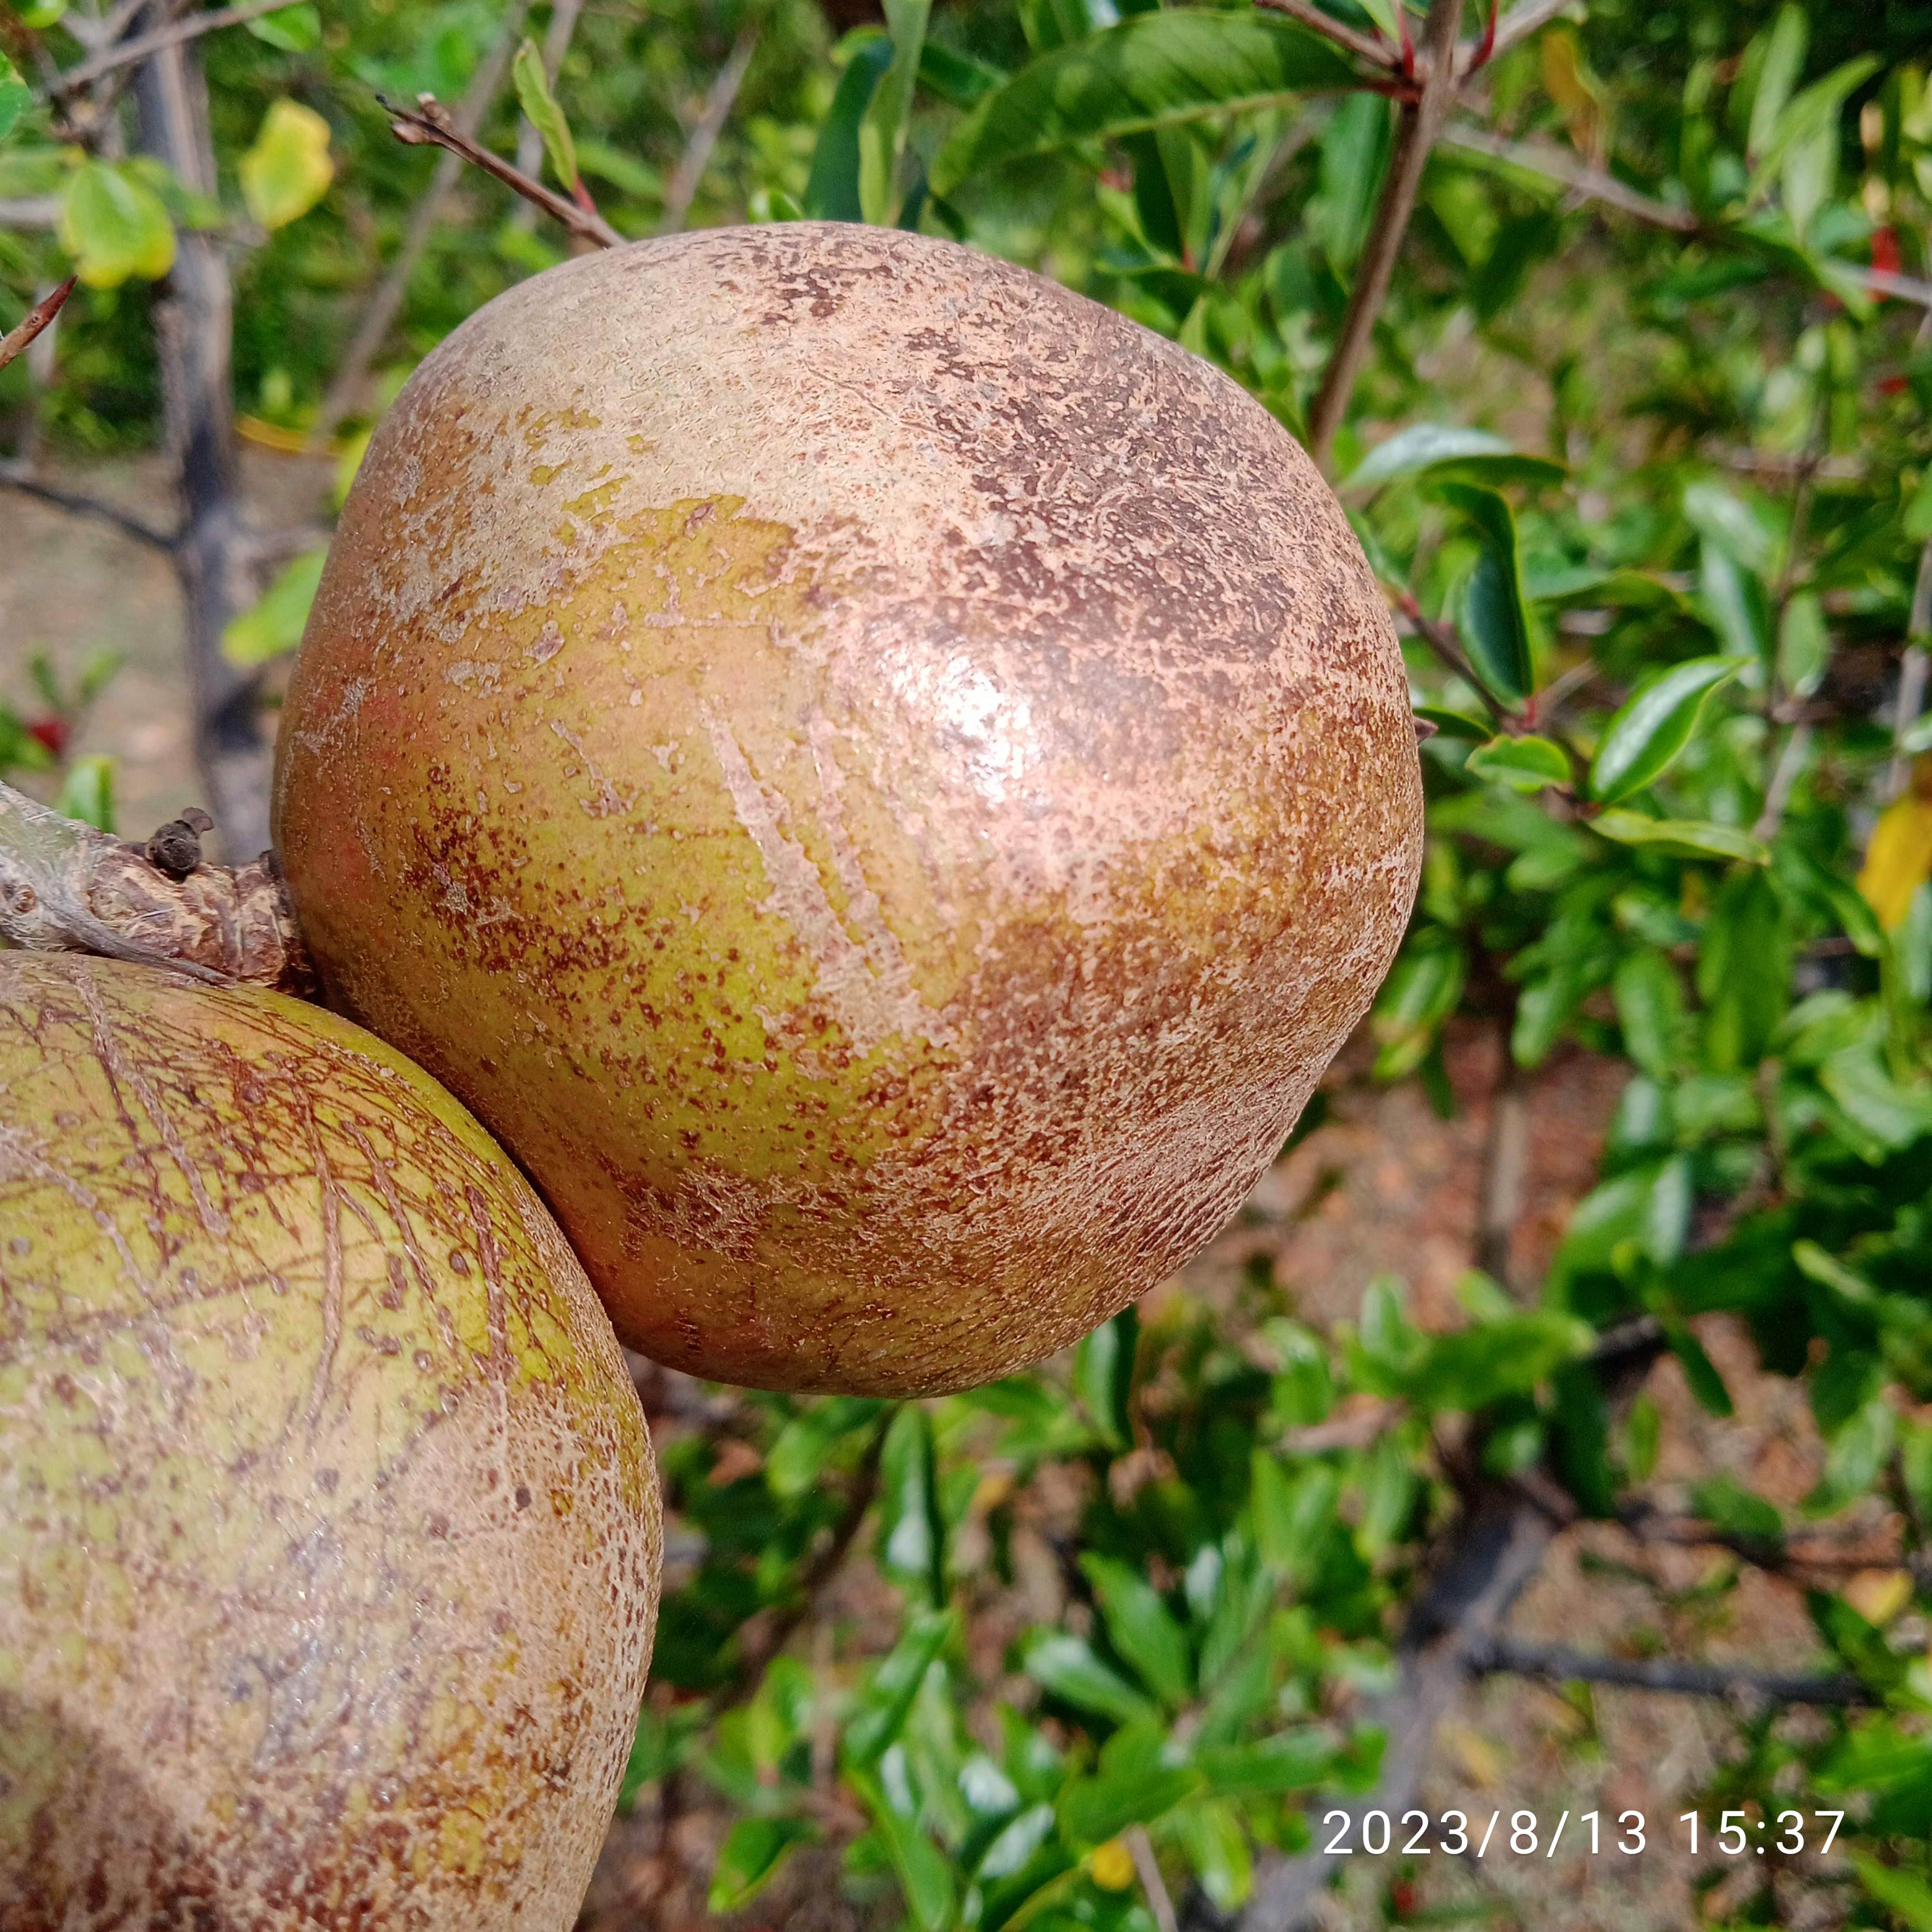
Label: Cercospora